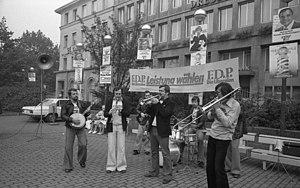
Cet article recense les élections ayant eu lieu durant l'année 1976. Il inclut les élections législatives et présidentielles nationales dans les États souverains, ainsi que les référendums au niveau national.